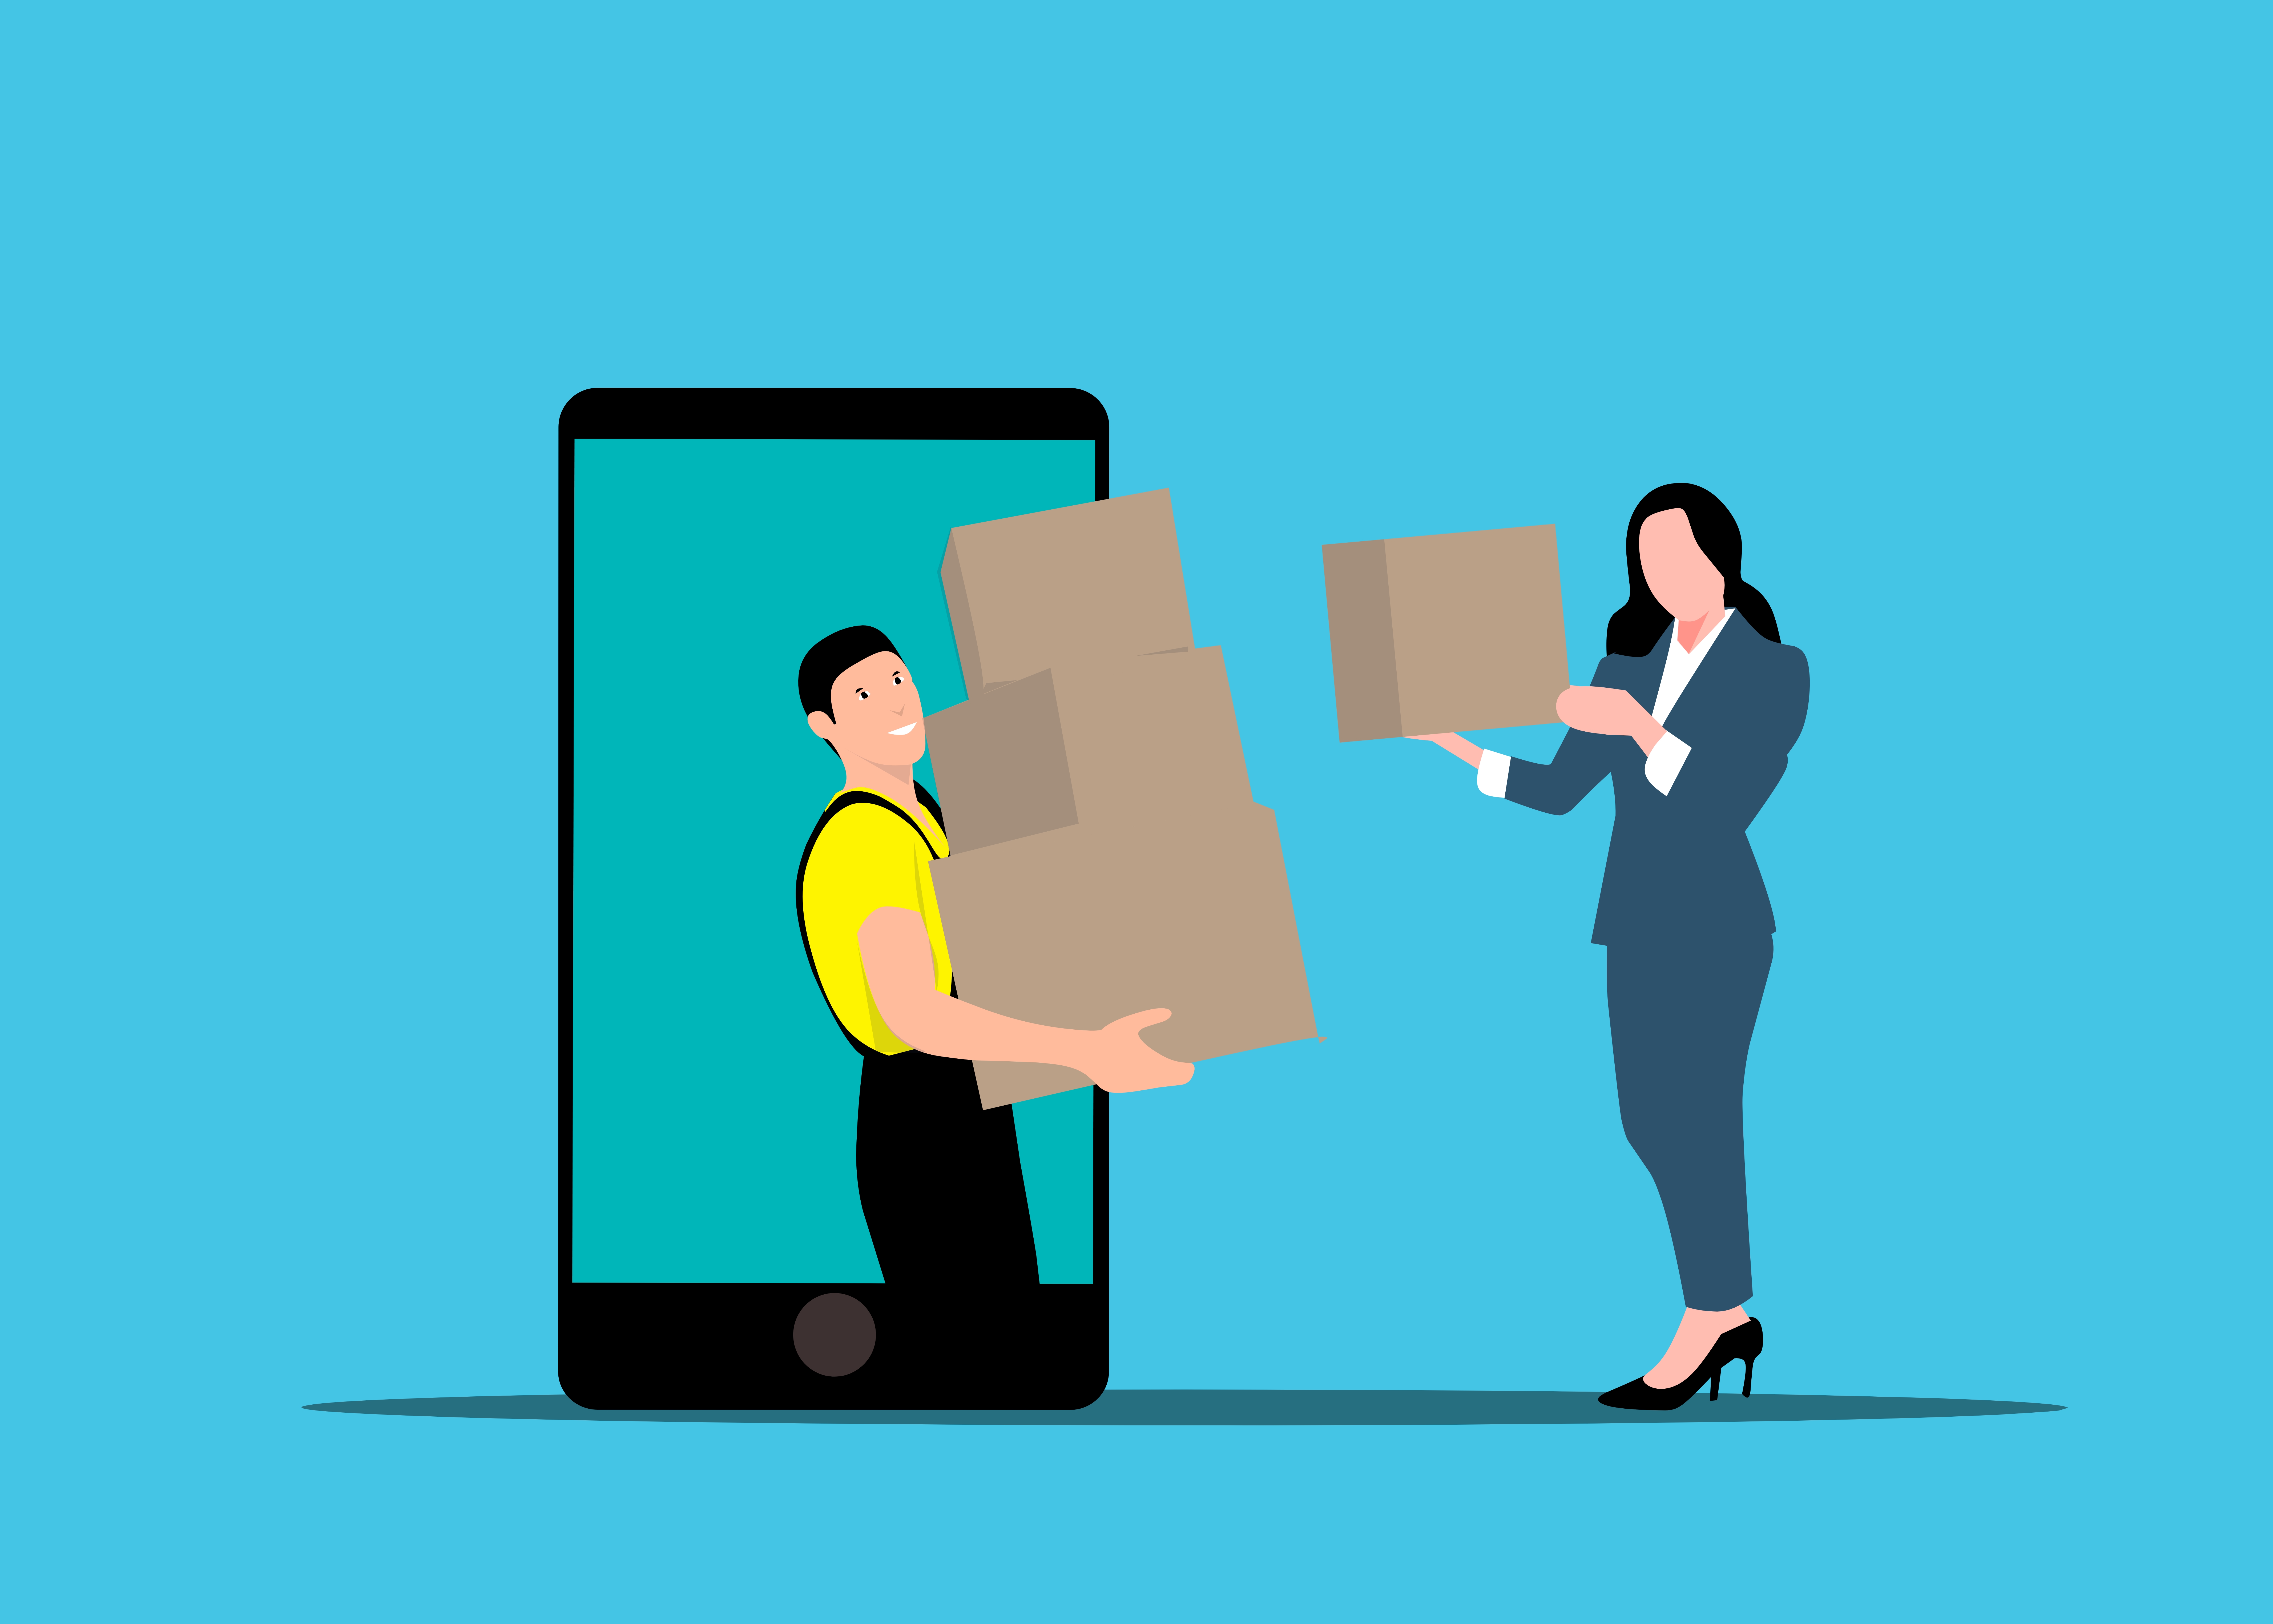
delivery, shipment, fast, box, easy, instant, courier, online, package, screen, shipping, business, buy, customer, smartphone, deliver, internet, order, shopping, technology, web, azure, sharing, gesture, font, job, art, illustration, graphics, conversation, event, electric blue, animation, employment, brand, rectangle, collaboration, clip art, fun, room, graphic design